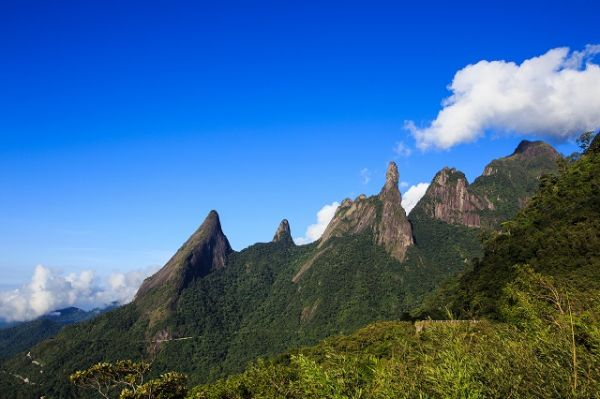
Fire: no
Smoke: no